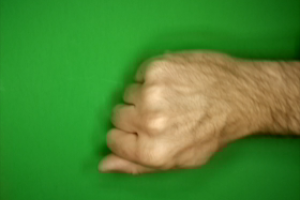
Label: rock